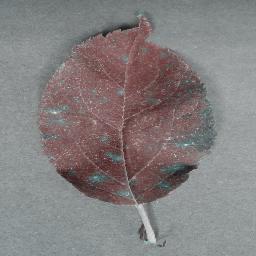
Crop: apple
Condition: cedar_rust